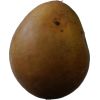
Label: Pear 3